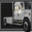
Label: truck